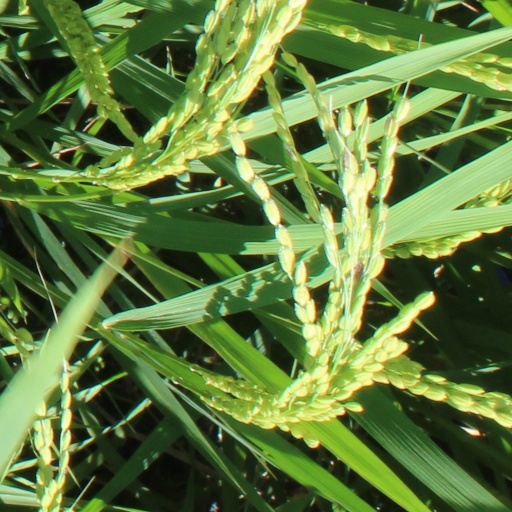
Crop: rice